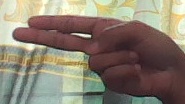
ASL sign: H